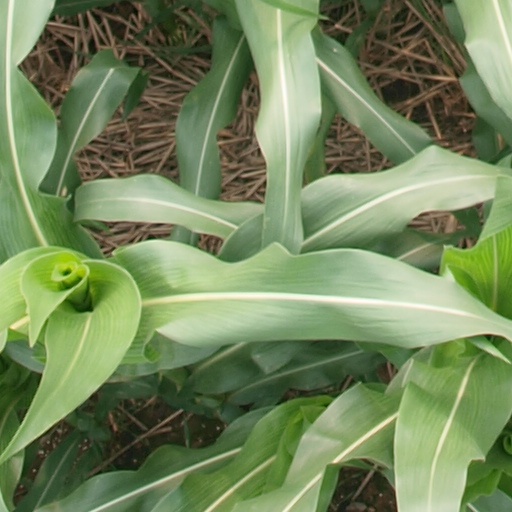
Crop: maize; corn